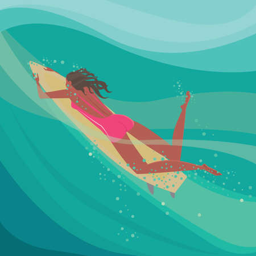
slim girl in pink swimsuit lying floats on the waves on a surfboard - extreme sports or surfing concept illustration